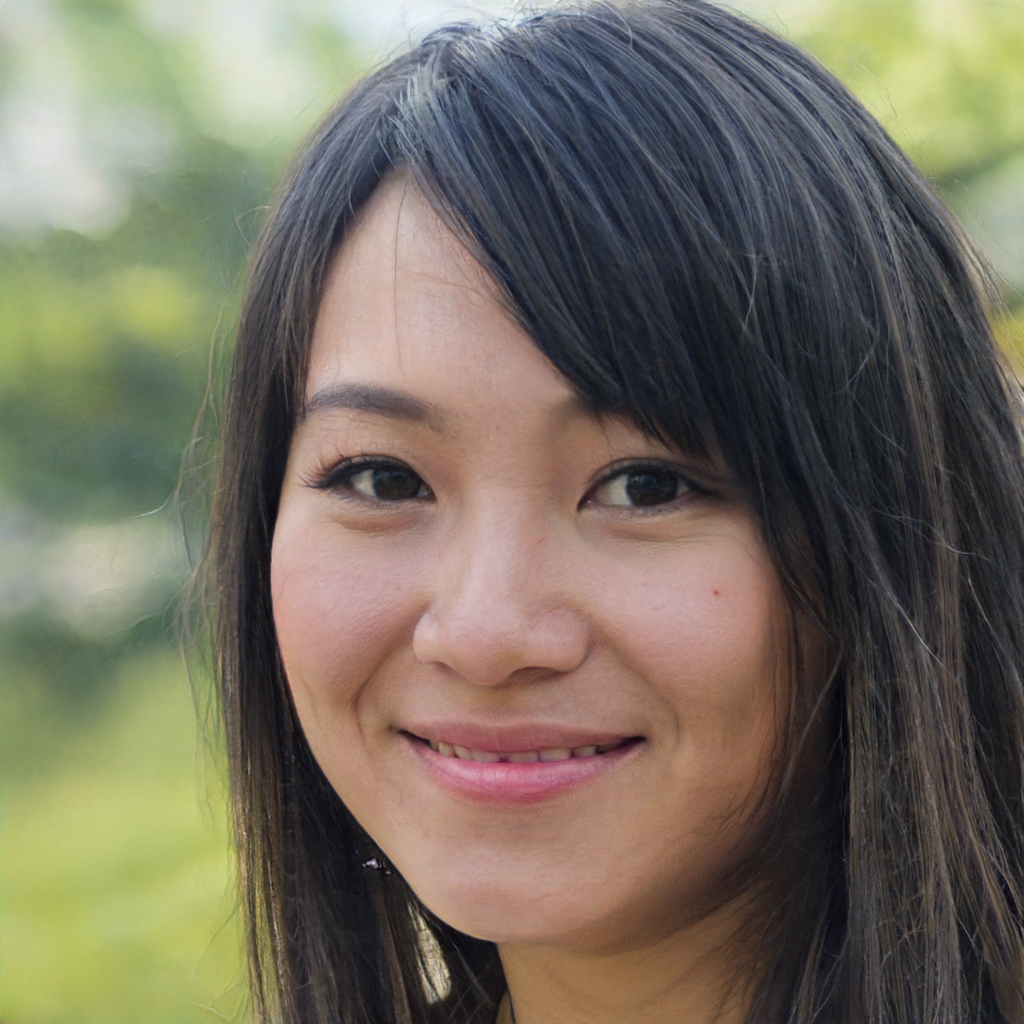
Gender: Female